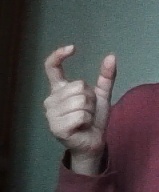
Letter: nun